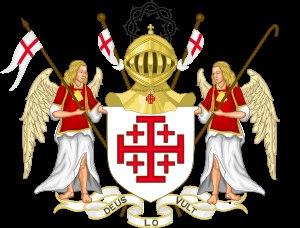
Dieu le veut ! est un cri de ralliement des croisés lancé avant le combat contre les troupes ennemies. Il fut utilisé dès la première croisade.